Ostróda

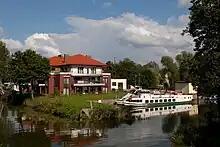

The town lies in the west of the historic Masuria region on the Drwęca river, a right tributary of the Vistula. Lake Drwęca west of the town is part of the Masurian Lake District. Ostróda has become a growing tourist site owing to its relaxing natural surroundings.